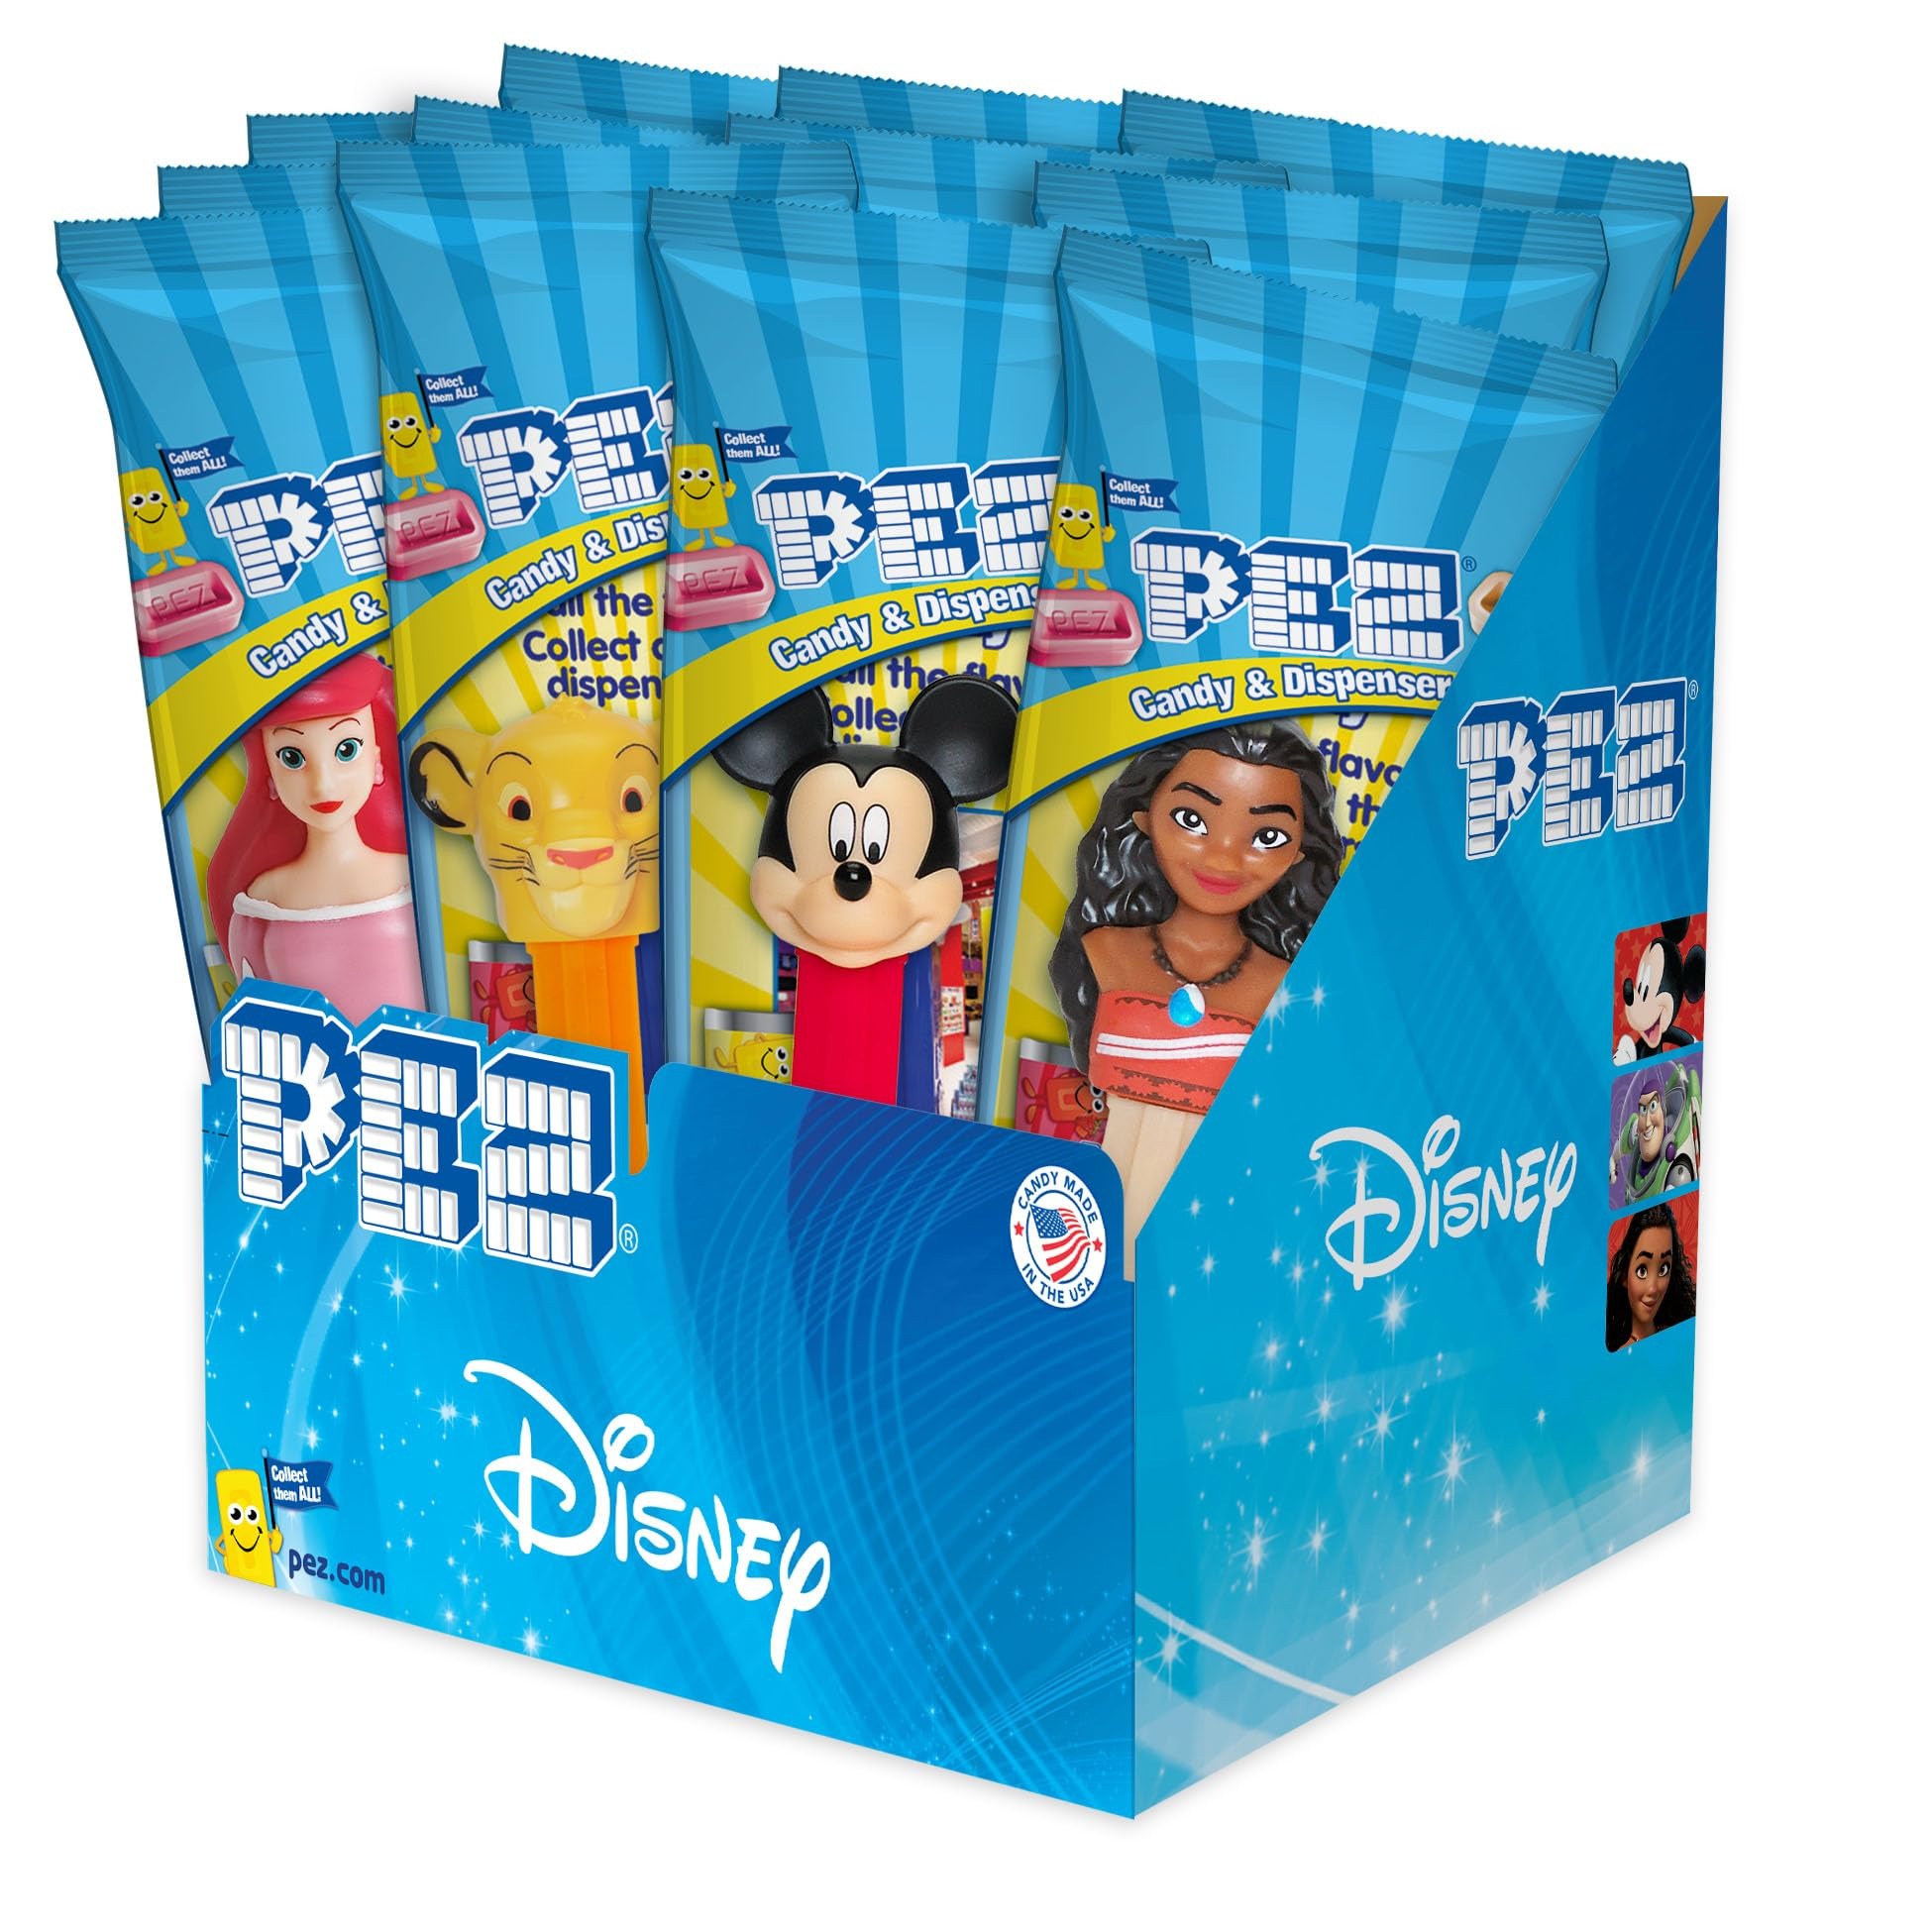
Item Name: PEZ Candy Best of Disney and Pixar, Assorted Candy Dispensers, 0.58 Oz (Pack of 12)
Bullet Point 1: Pack of twelve, 0.58-ounce each (total of 6.96 ounces)
Bullet Point 2: Contains sugar, corn, syrup, adipic acid
Bullet Point 3: Contains natural and artificial color and flavor
Value: 6.96
Unit: Ounce

Price: 29.28